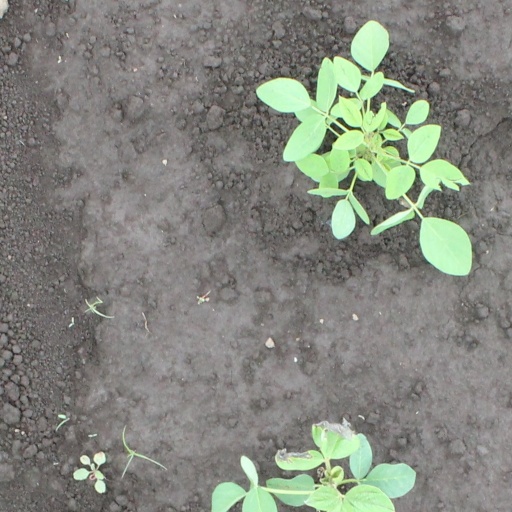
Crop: soybean